Peale Island

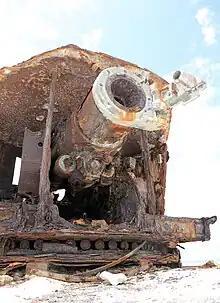
On the US National Register of historic places, are some locations on Peale, including this coastal gun from World War II

Juan Trippe, president of Pan Am, then the world's largest airline, wanted to expand globally by offering a service between the United States and China. To cross the Pacific Ocean, aircraft would need to stop at various points for refueling and maintenance. He first tried to plot the route on his globe, but it showed only open sea between Midway and Guam. He then went to the New York Public Library to study 19th-century clipper ship logbooks and charts, and he found Wake Island, a little-known coral atoll. To proceed with his plans at Wake and Midway, Trippe needed to be granted access to each island and approval to construct and operate facilities; however, the islands were not under the jurisdiction of any specific U.S. government entity.